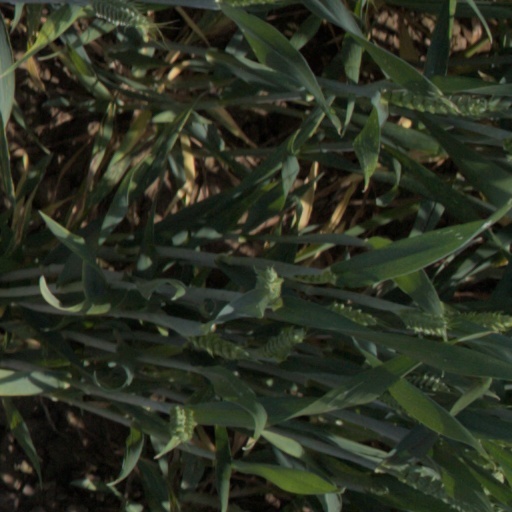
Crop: wheat